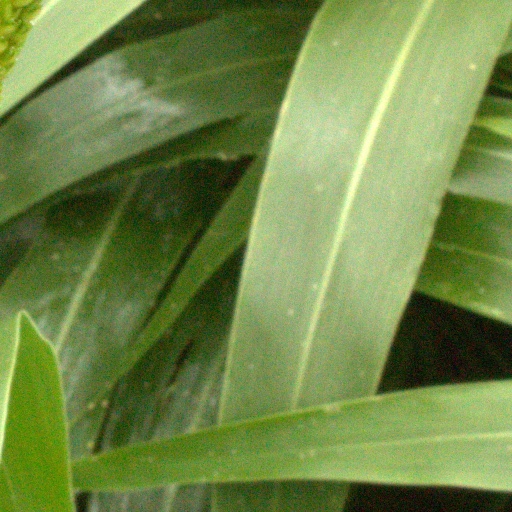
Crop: sorghum